Vistara

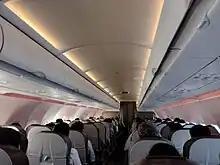
Cabin of Vistara Airbus A320neo

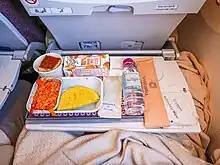
A Vistara economy class in-flight meal

Vistara took delivery of its first aircraft at New Delhi on 25 September 2014. The airline took delivery of the last of its thirteen original Airbus A320 aircraft in October 2016. In March 2015, Phee Teik Yeoh announced that the airline was planning to procure an unspecified number of both narrow-body and wide-body aircraft to enhance the domestic network and launch international flights within two years. Vistara inducted nine former Jet Airways Boeing 737-800NG to its fleet following its grounding.